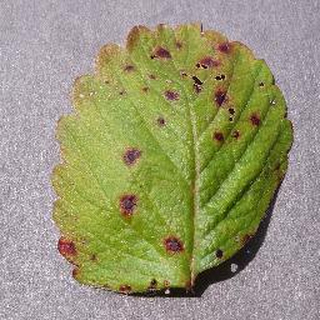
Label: strawberry_leaf_scorch